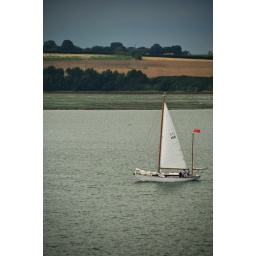
A sail boat near Harwich